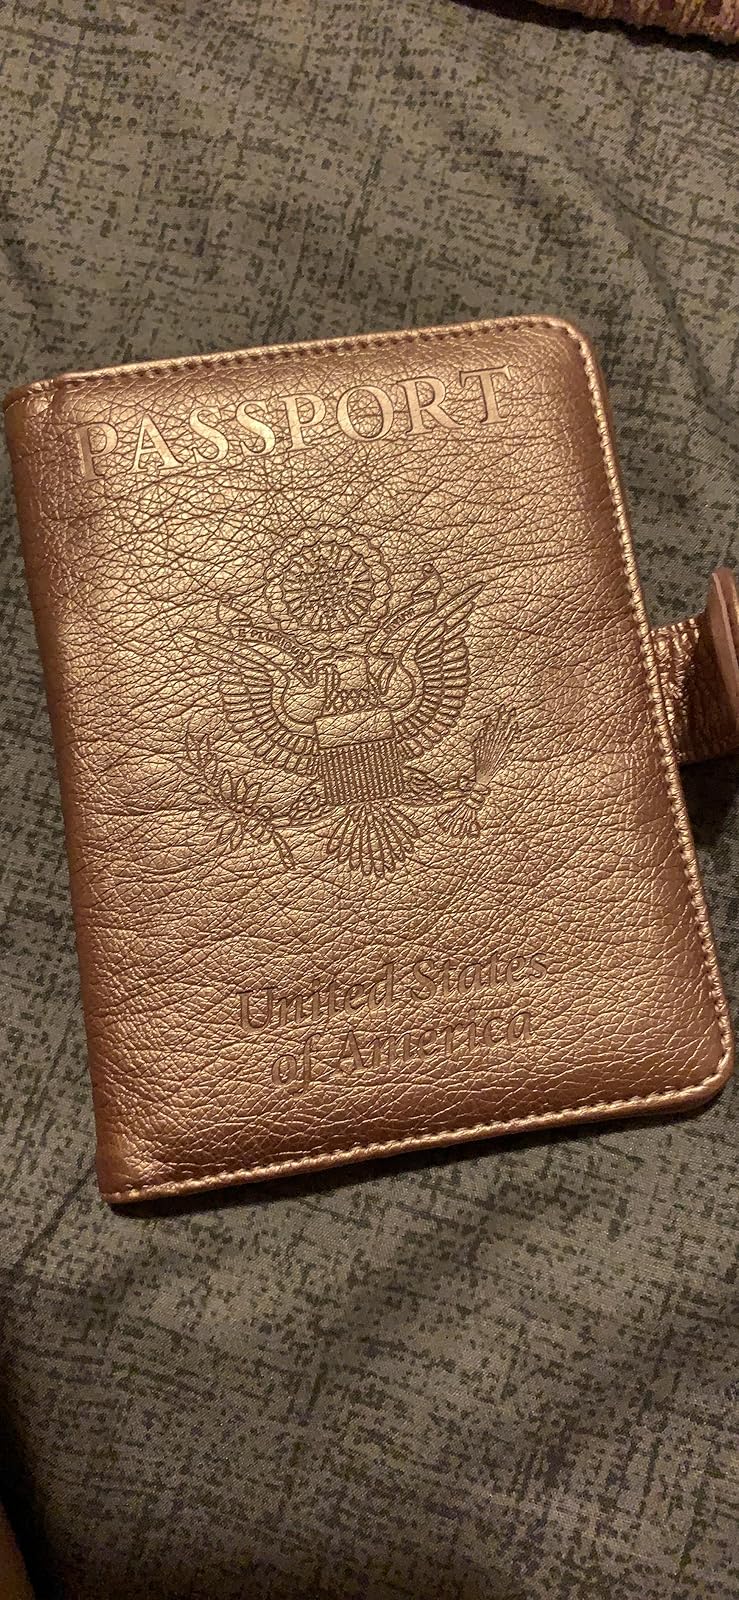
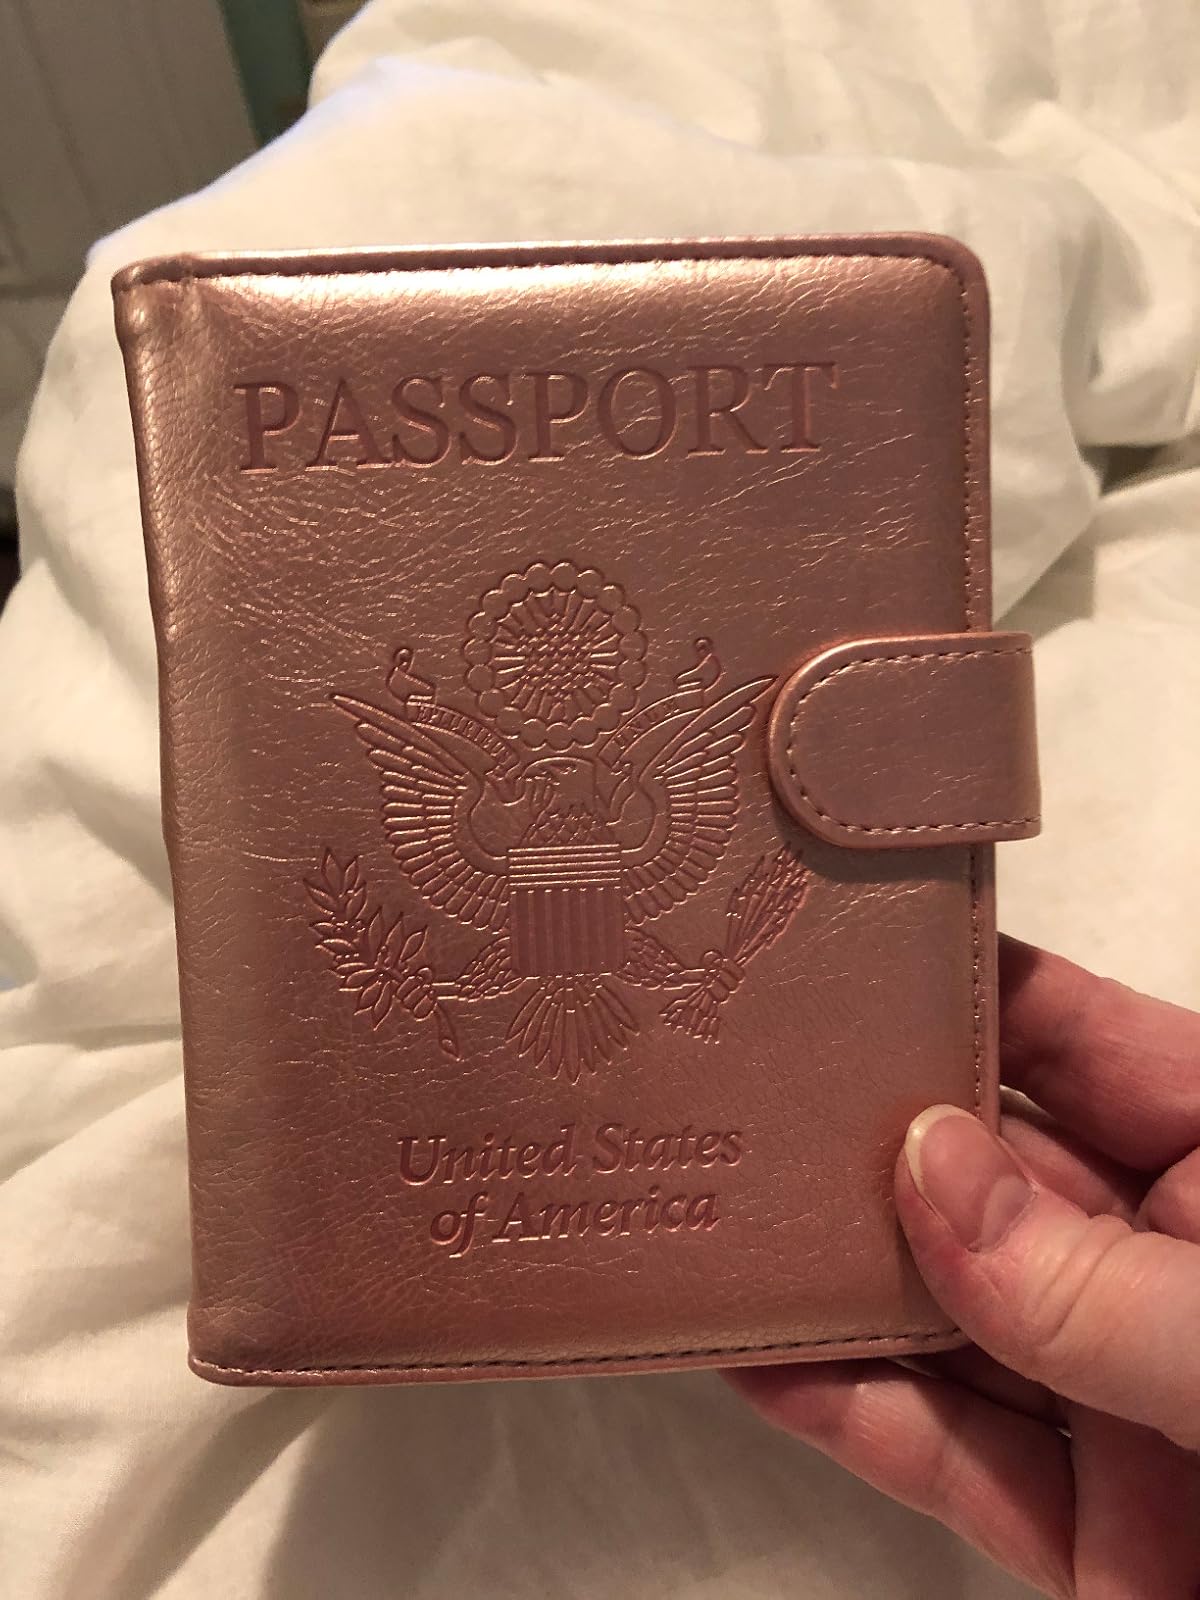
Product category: accessories_wallet
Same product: yes